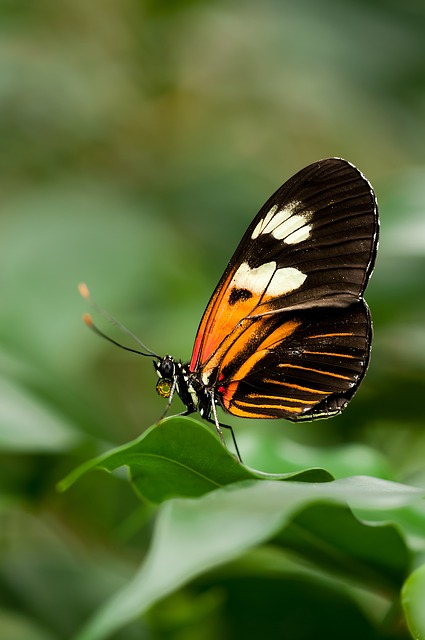
Label: butterfly